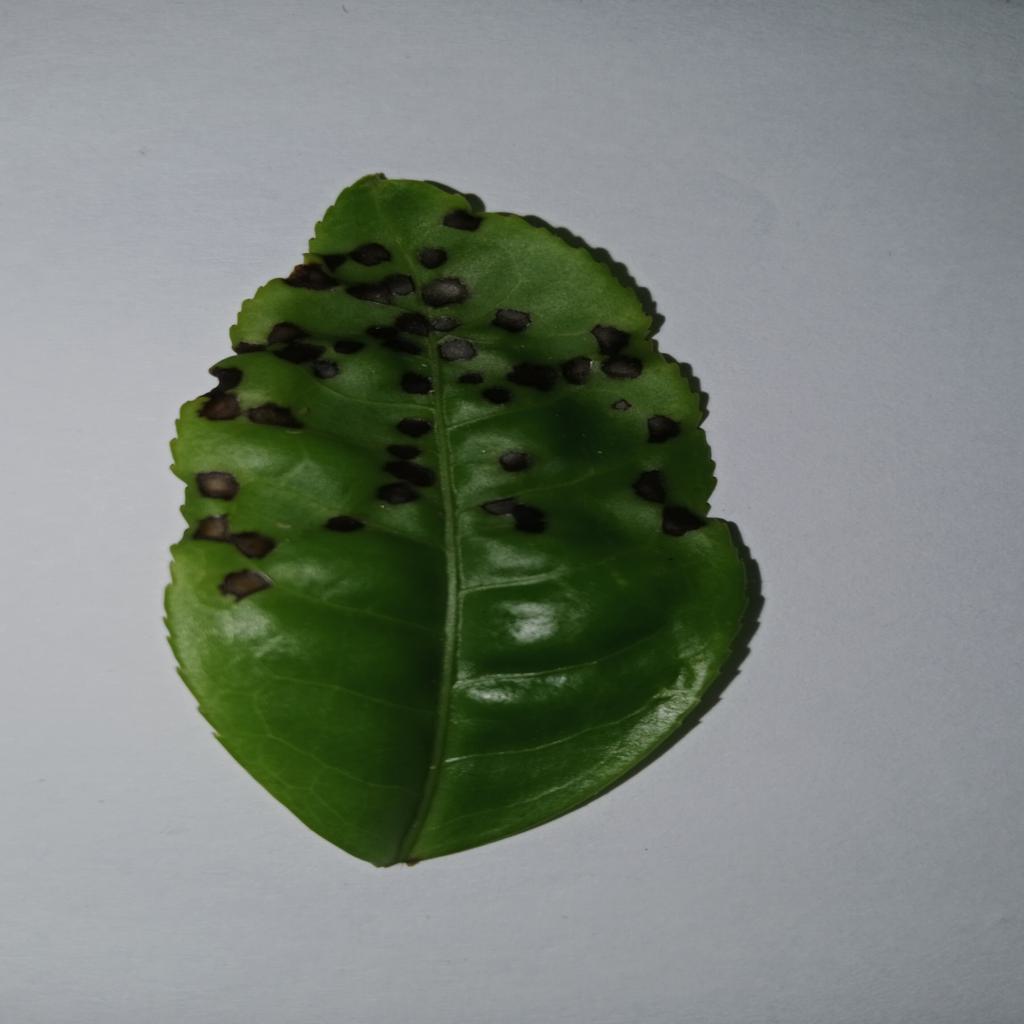
Label: Tea red scab